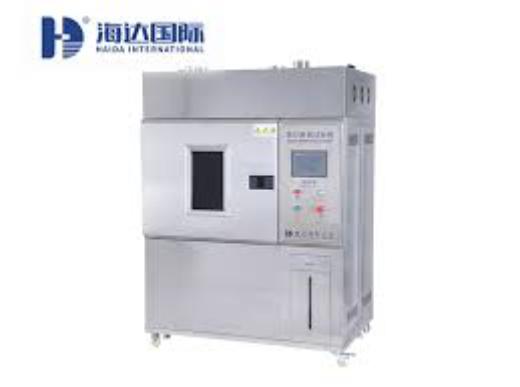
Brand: hd
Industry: Electronic